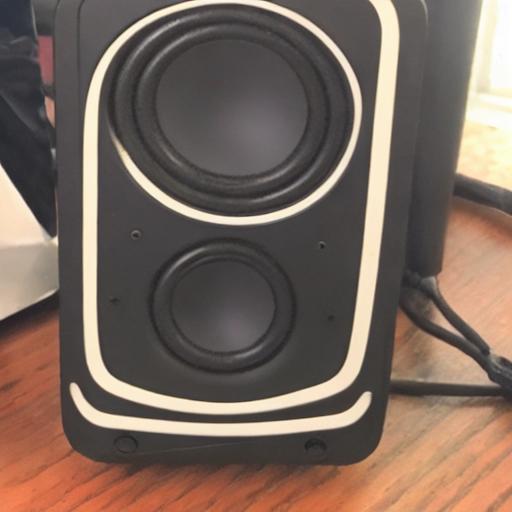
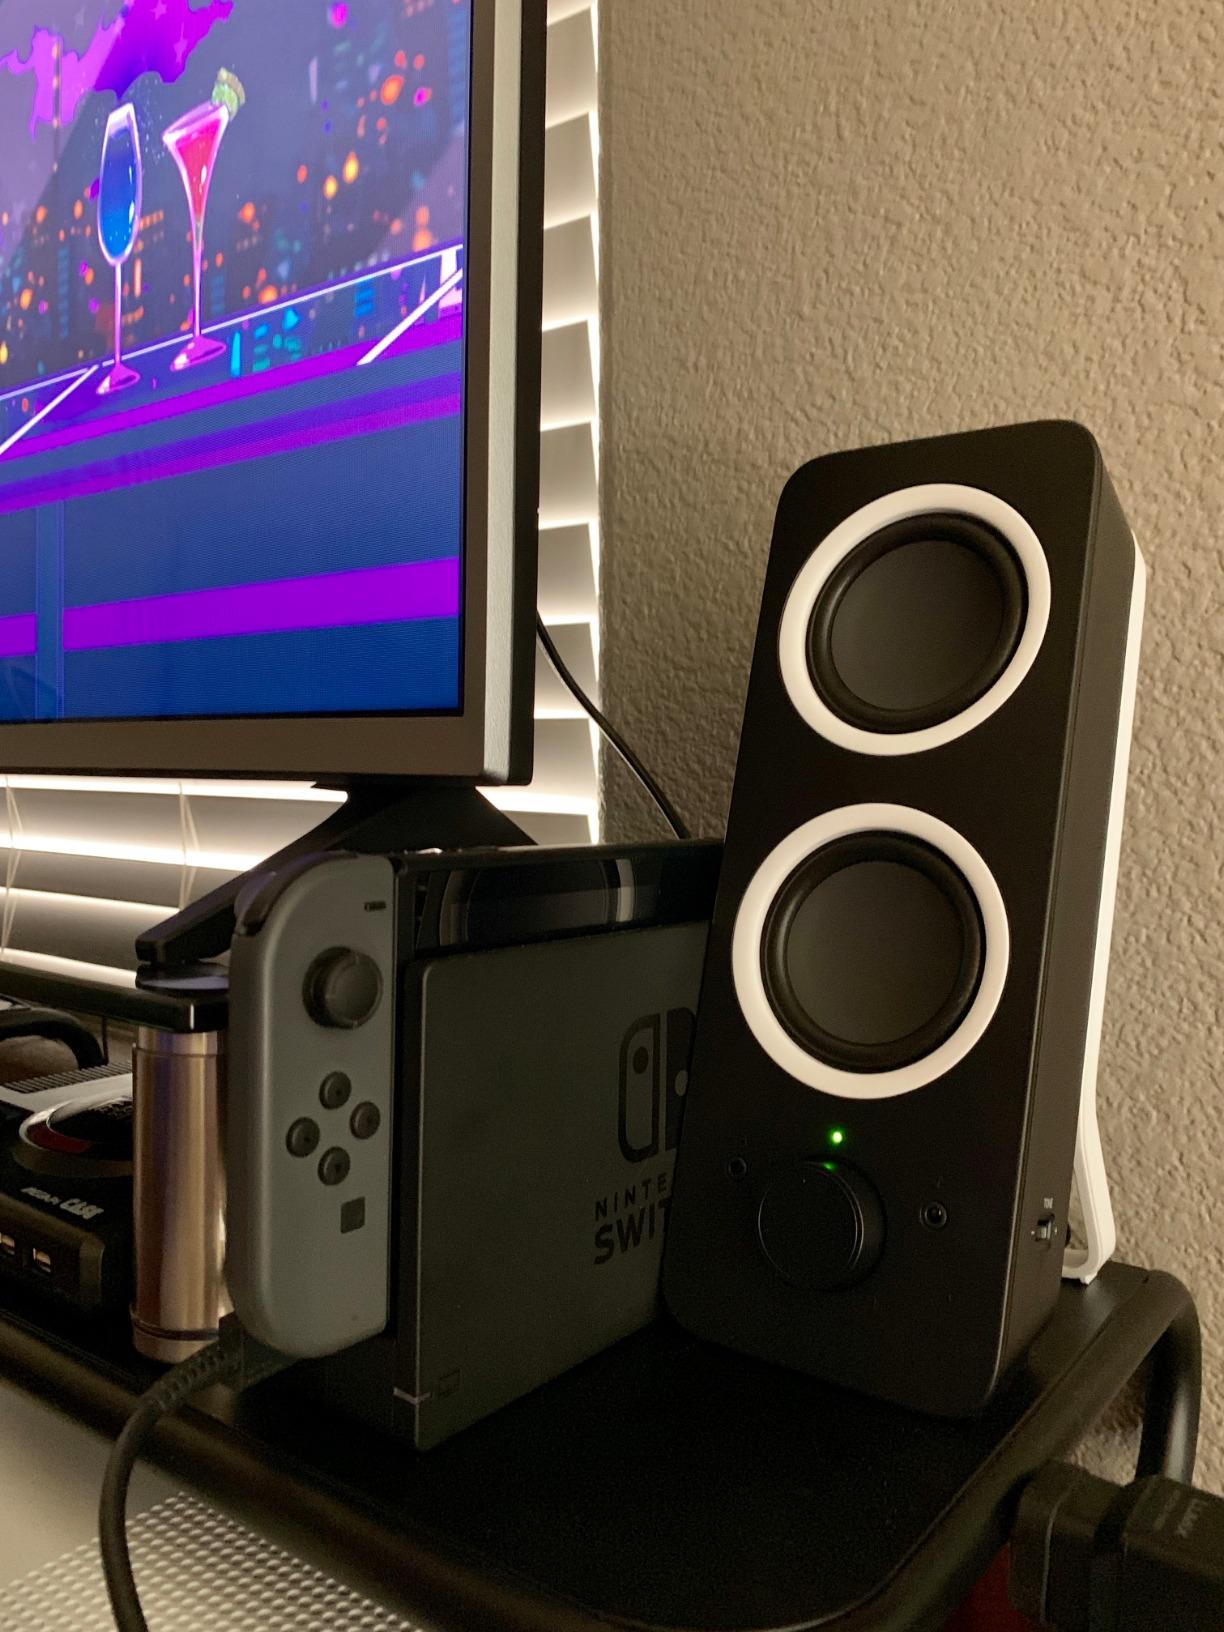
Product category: speaker
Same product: no